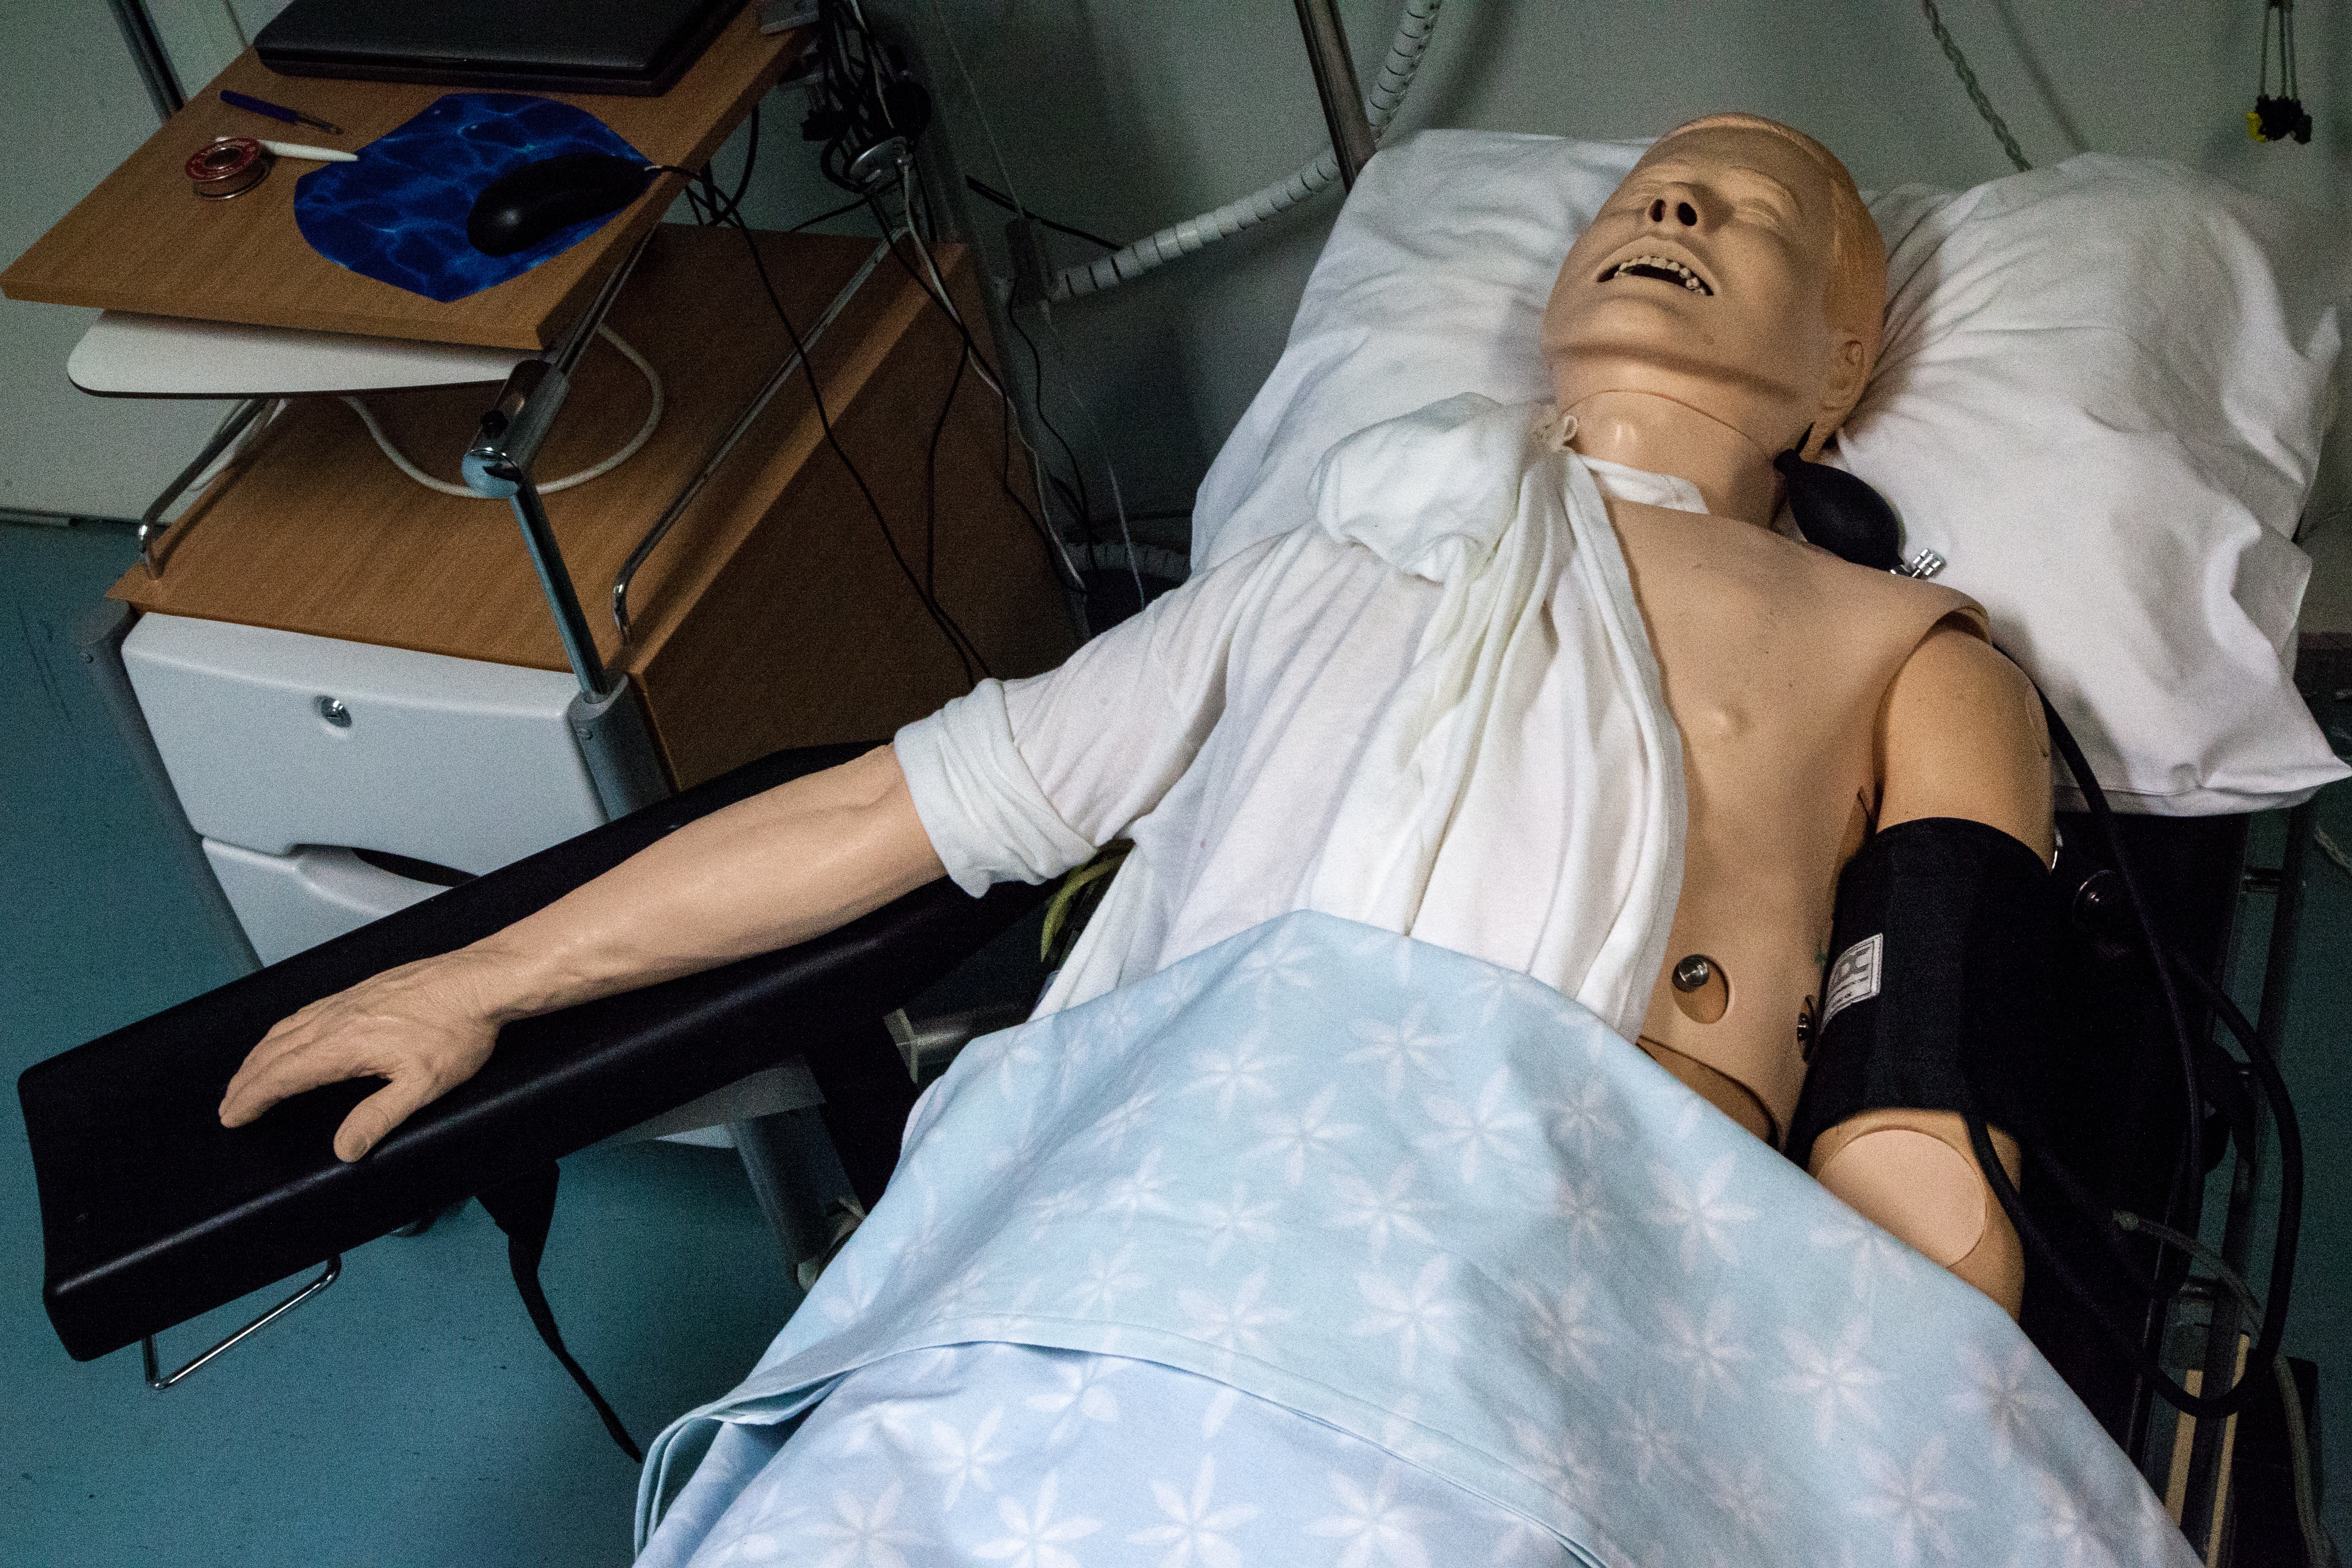
hand, person, plastic, leg, training, care, clothing, lady, medicine, arm, health, skill, instructor, chest, education, classroom, mannequin, help, doll, creepy, hospital, school, dummy, learning, class, first, cpr, doctor, practice, teaching, emergency, rescue, medical, medic, patient, assistance, paramedic, aid, sense, procedure, paramedics doll, first aid training